William Disch

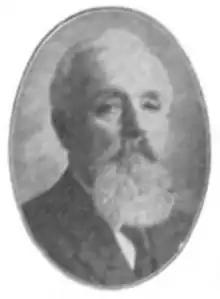

William Disch (January 12, 1840 – 1912) was a Swiss-born member of the Wisconsin State Assembly.